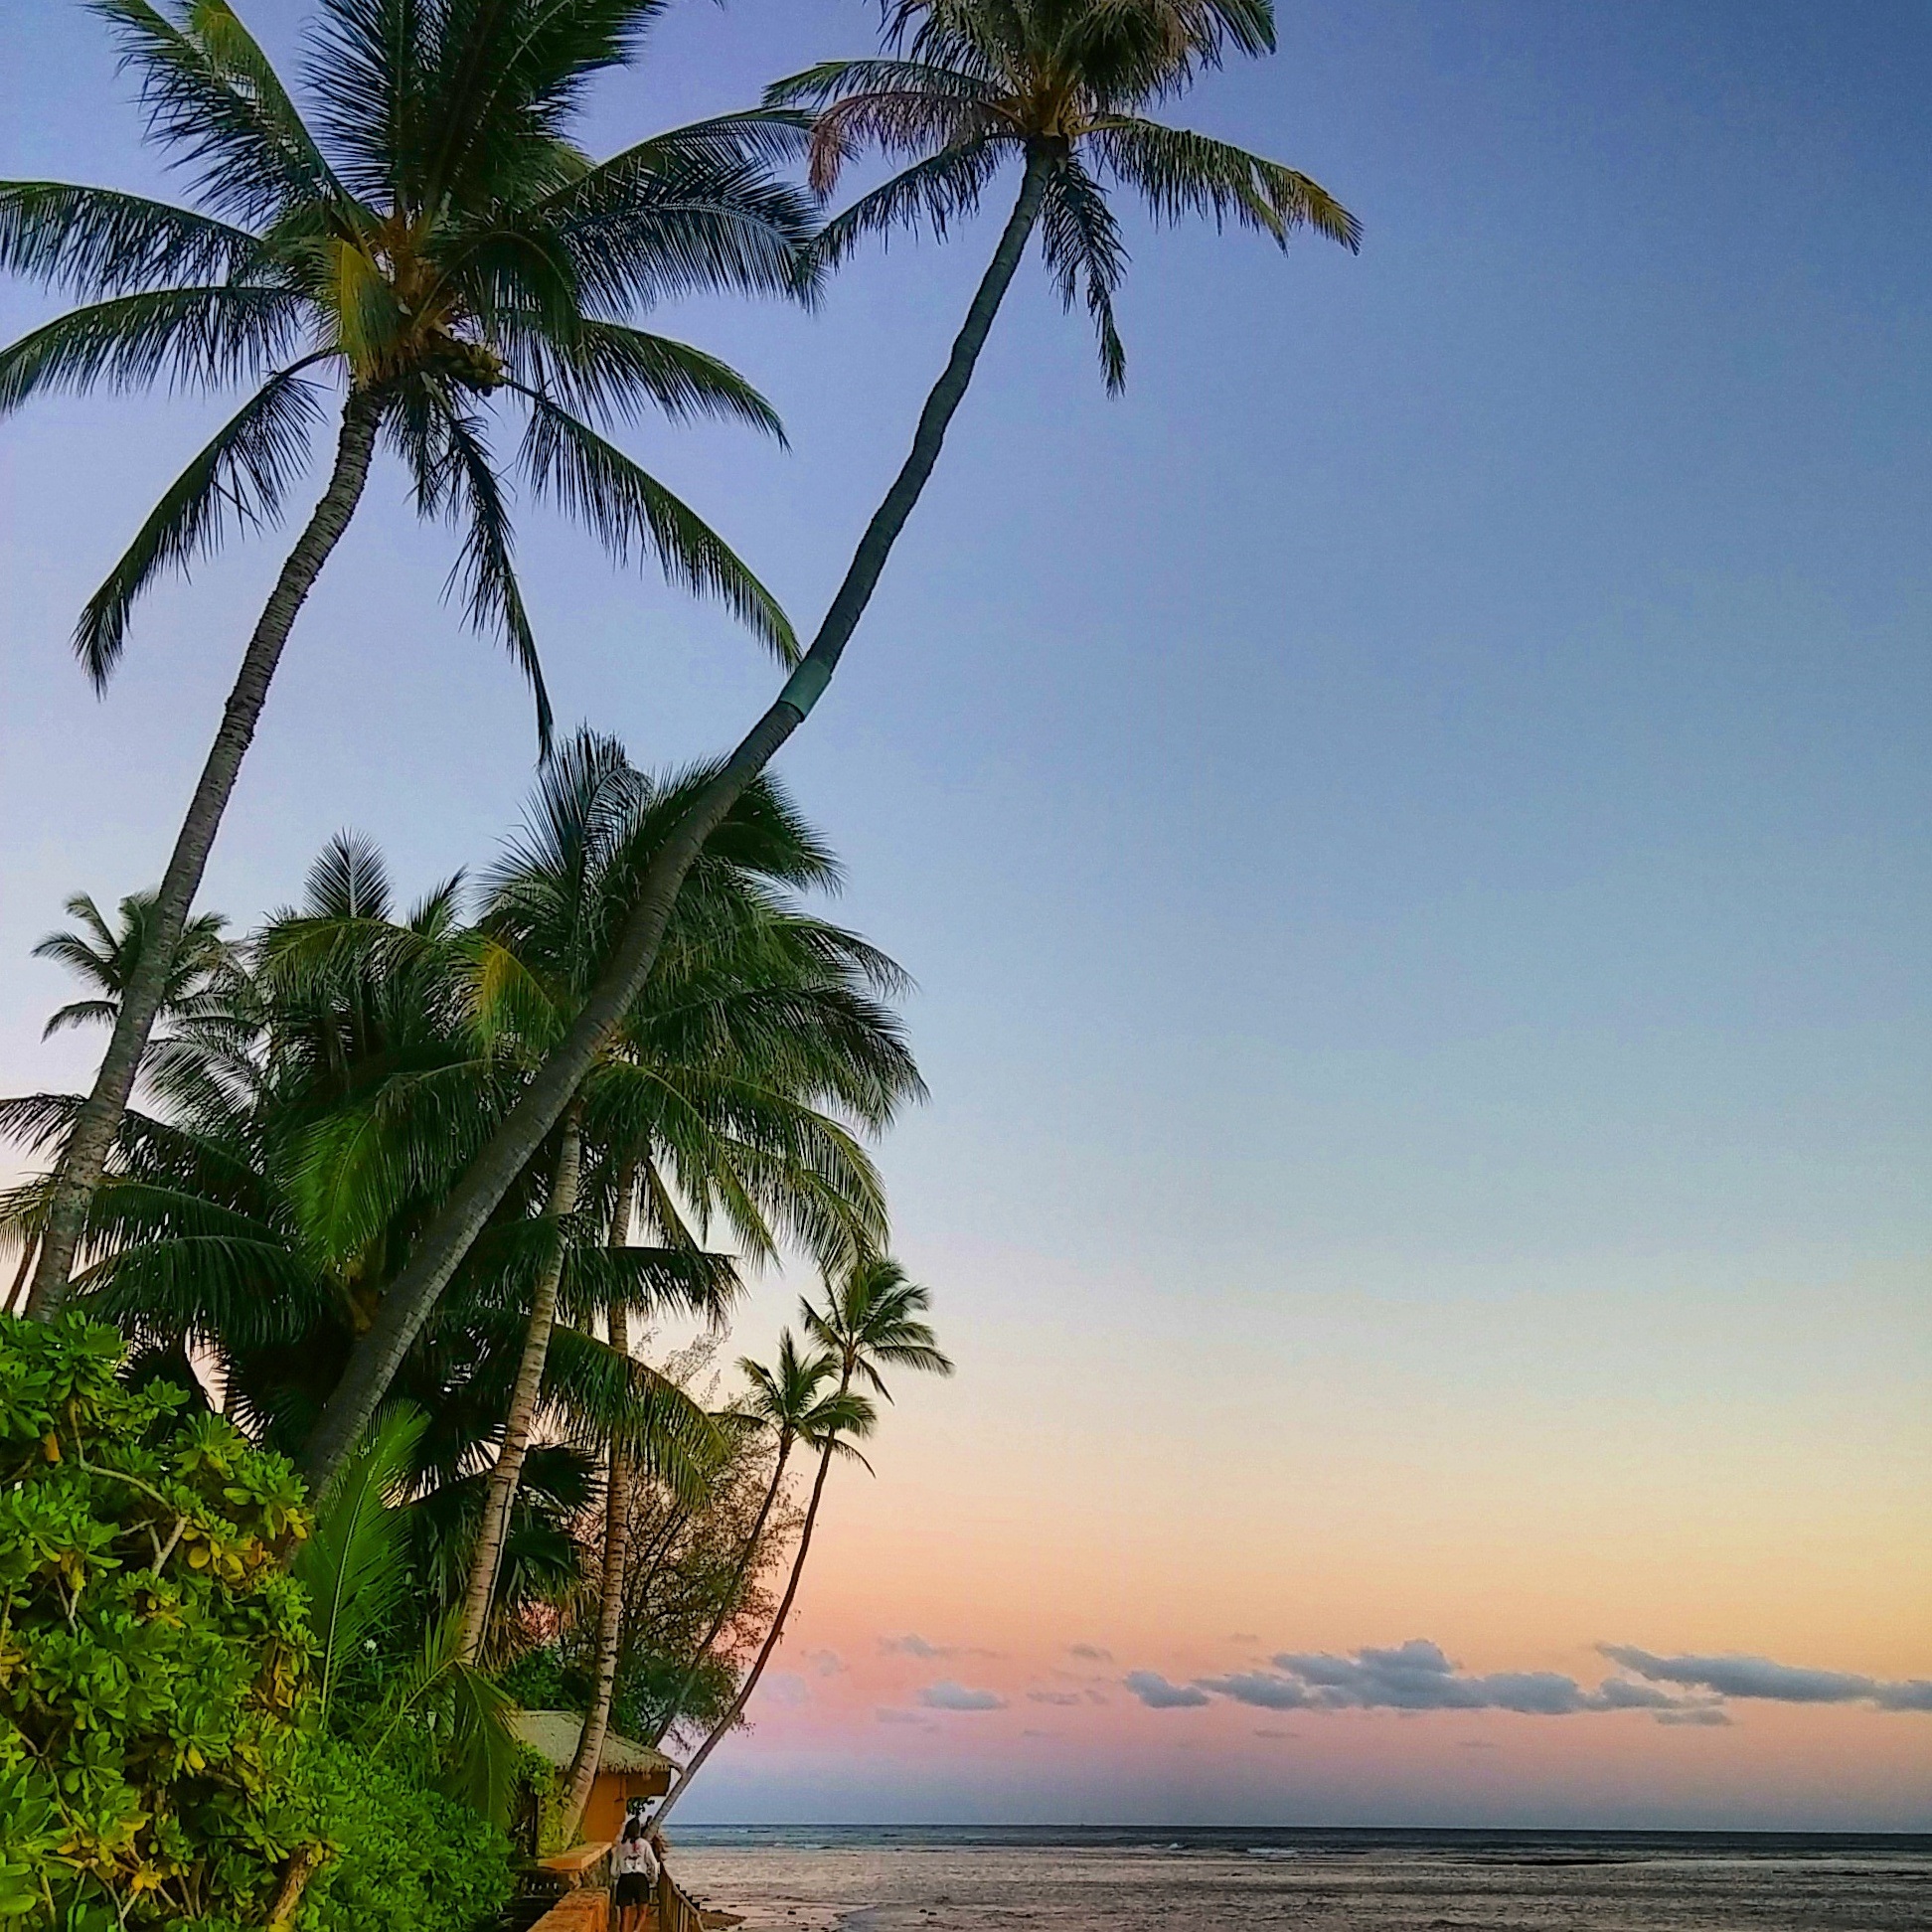
beach, landscape, sea, coast, tree, water, outdoor, ocean, plant, vacation, dusk, paradise, tropical, holiday, bay, island, tourism, body of water, resort, caribbean, exotic, tropics, cape, destination, woody plant, arecales, palm family